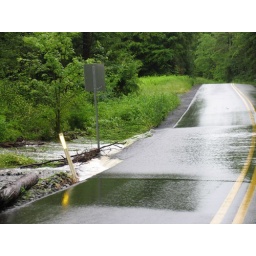
A closer shot of the water running over the road. You can see how fast its flowing in this shot.